Parkchester, Bronx

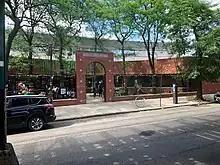
Parkchester Library Branch

The Parkchester complex is composed of 171 four-sided brick buildings, either eight or 13 stories in height and numbered M (for Main) through 7 and M through 12, respectively. The 13 story buildings have dual elevators positioned side-by-side, while the eight-story buildings only have one. Some buildings even have Terrace-level apartments that are located on the ground floor and noted by the T in front of the apartment letter, i.e., TA, TB, etc. These apartments differ from all others in the community in that they have an additional screened door in the living room section of the apartment that leads out onto a concrete patio where tenants usually put patio/lawn furniture.